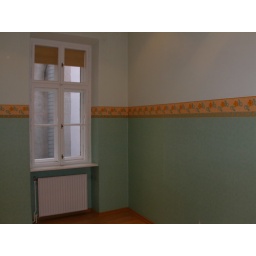
Not a big fan of the wall paper but at least it's only in this room.